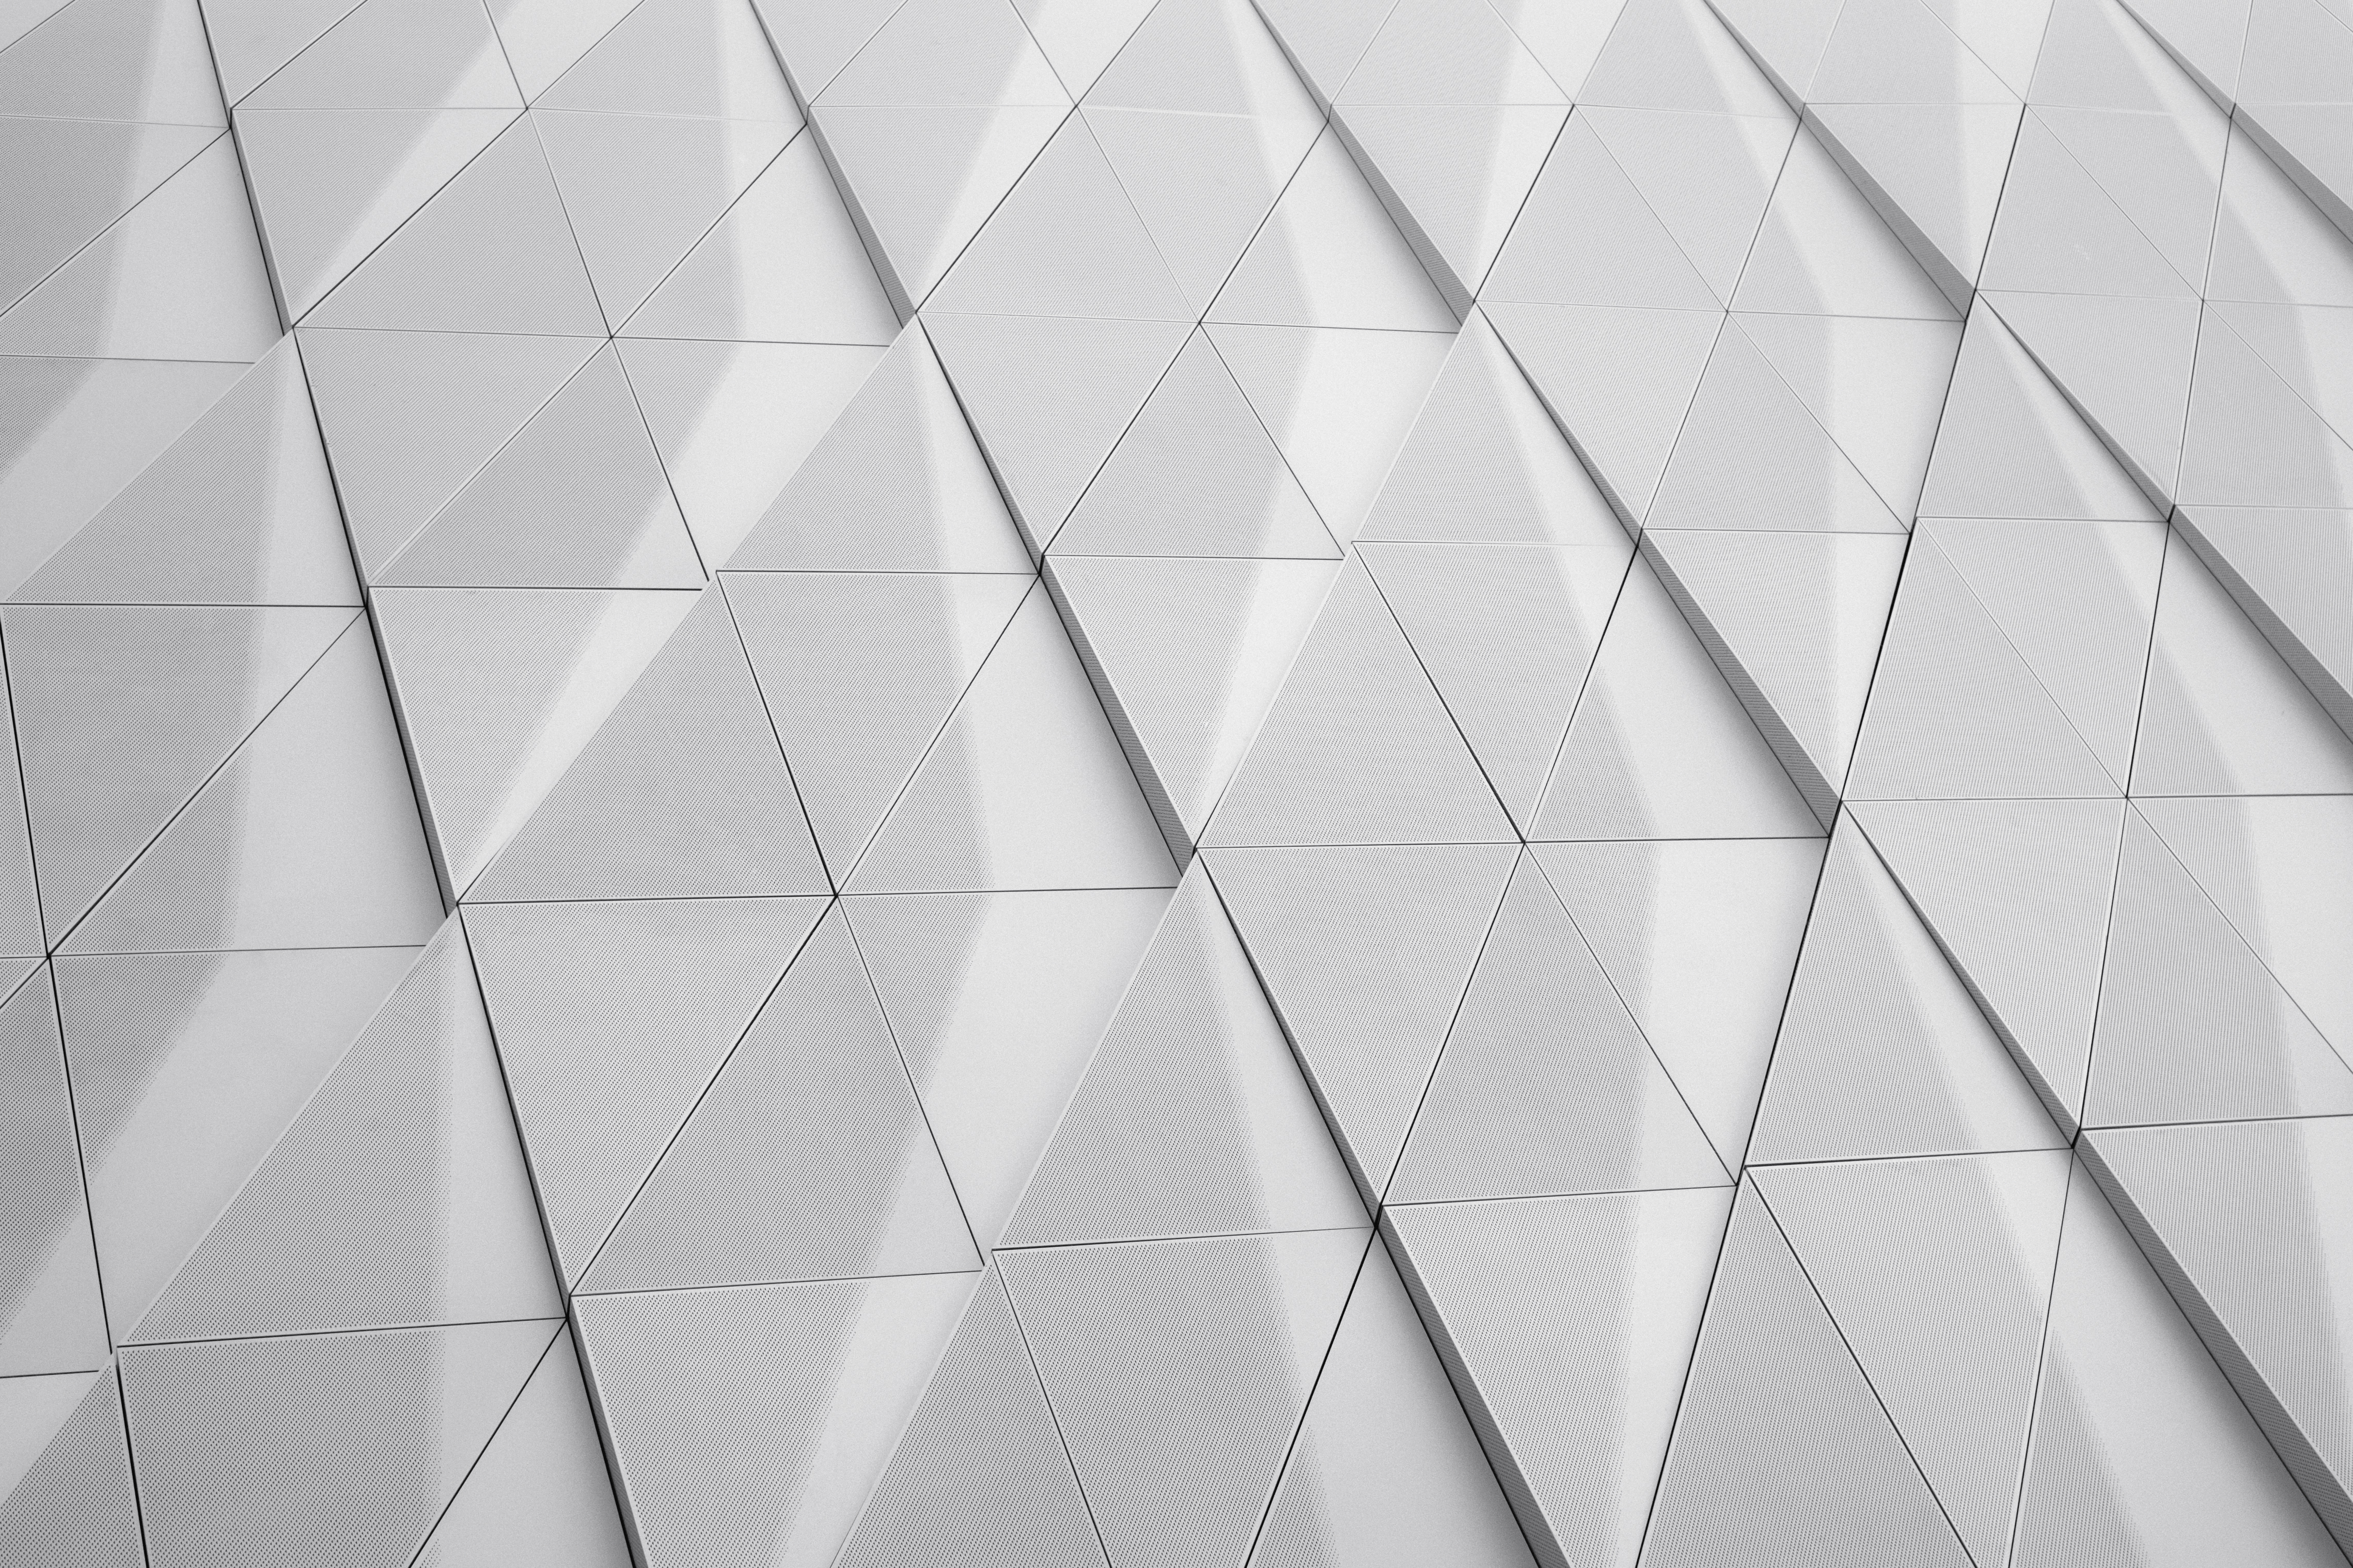
wing, black and white, white, texture, spiral, floor, wall, pattern, line, geometric, facade, tile, monochrome, circle, interior design, art, design, triangle, symmetry, minimal, shape, monochrome photography